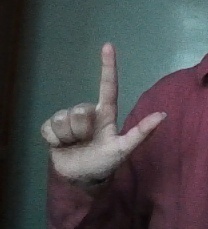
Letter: laam